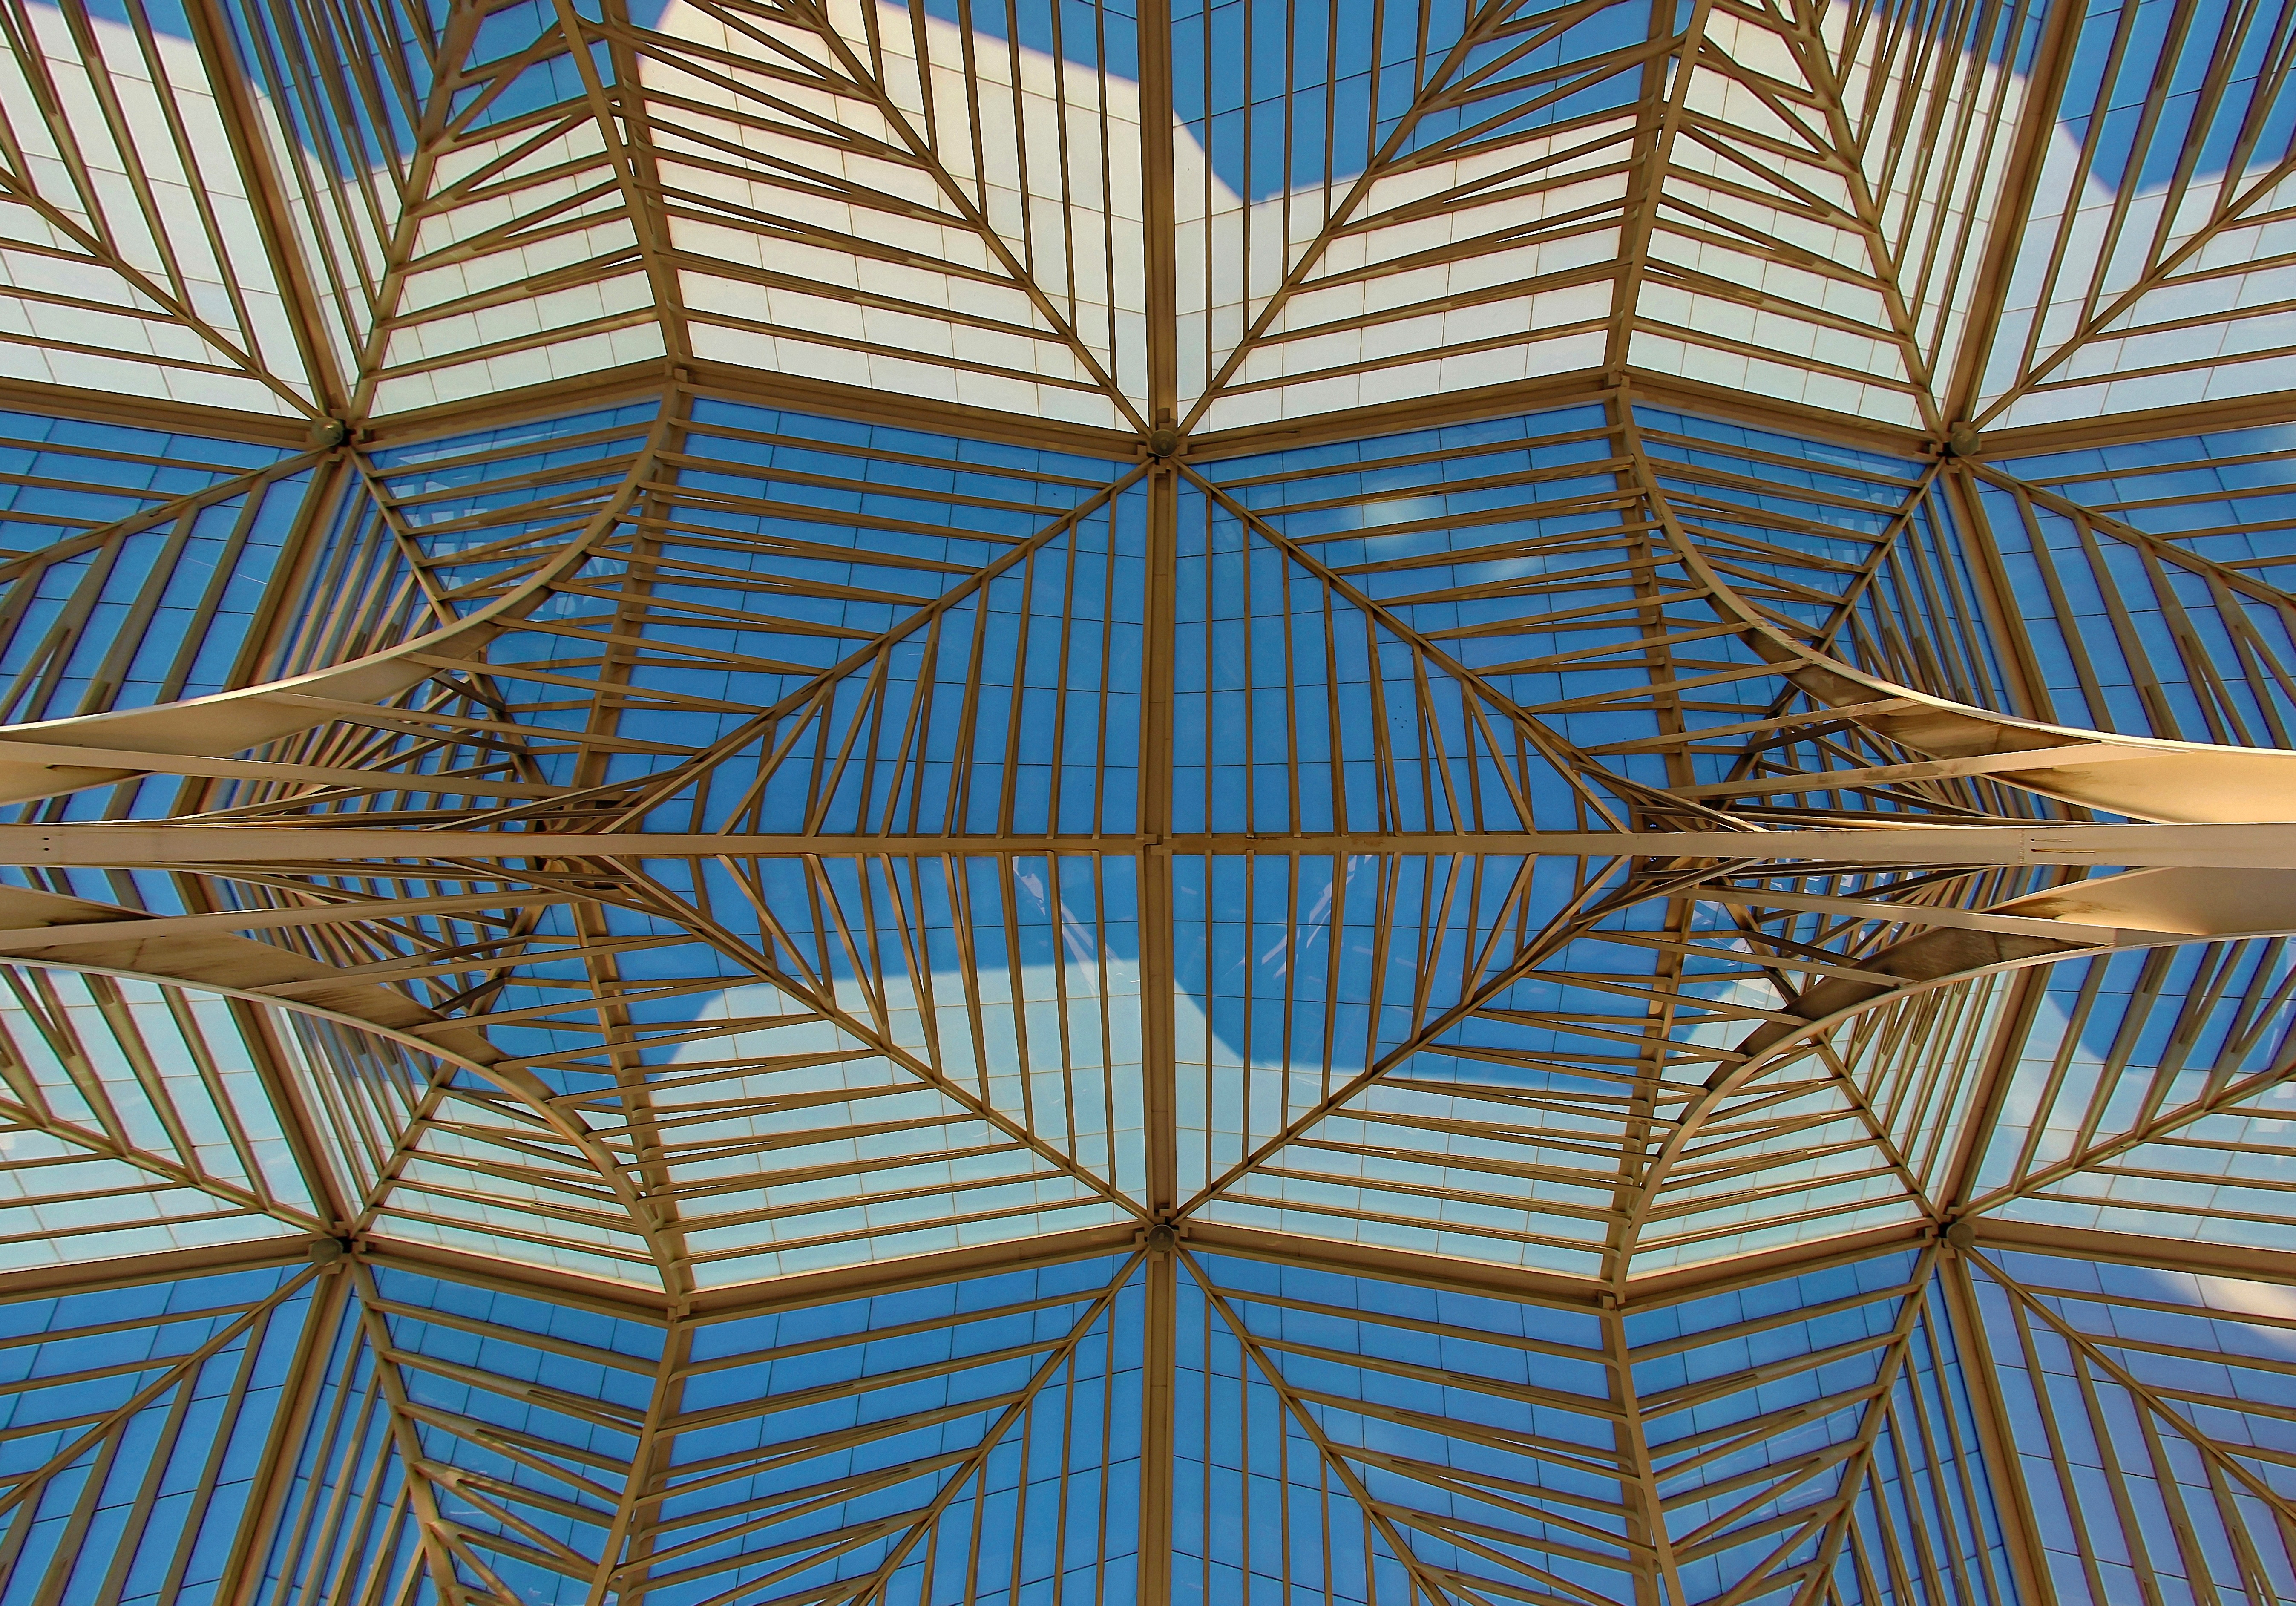
glass, skyscraper, ceiling, pattern, line, geometric, reflection, color, blue, circle, interior design, art, design, symmetry, dome, shape